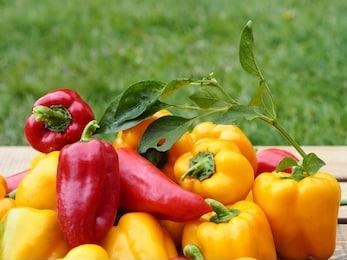
Label: capsicum